David Porter (musician)

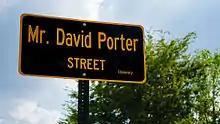
David Porter Street in Memphis, TN

"All singles issued on Stax Records' Enterprise label unless otherwise noted."